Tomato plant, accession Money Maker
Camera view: tilt-top (135 deg); turntable rotation: 180 degrees
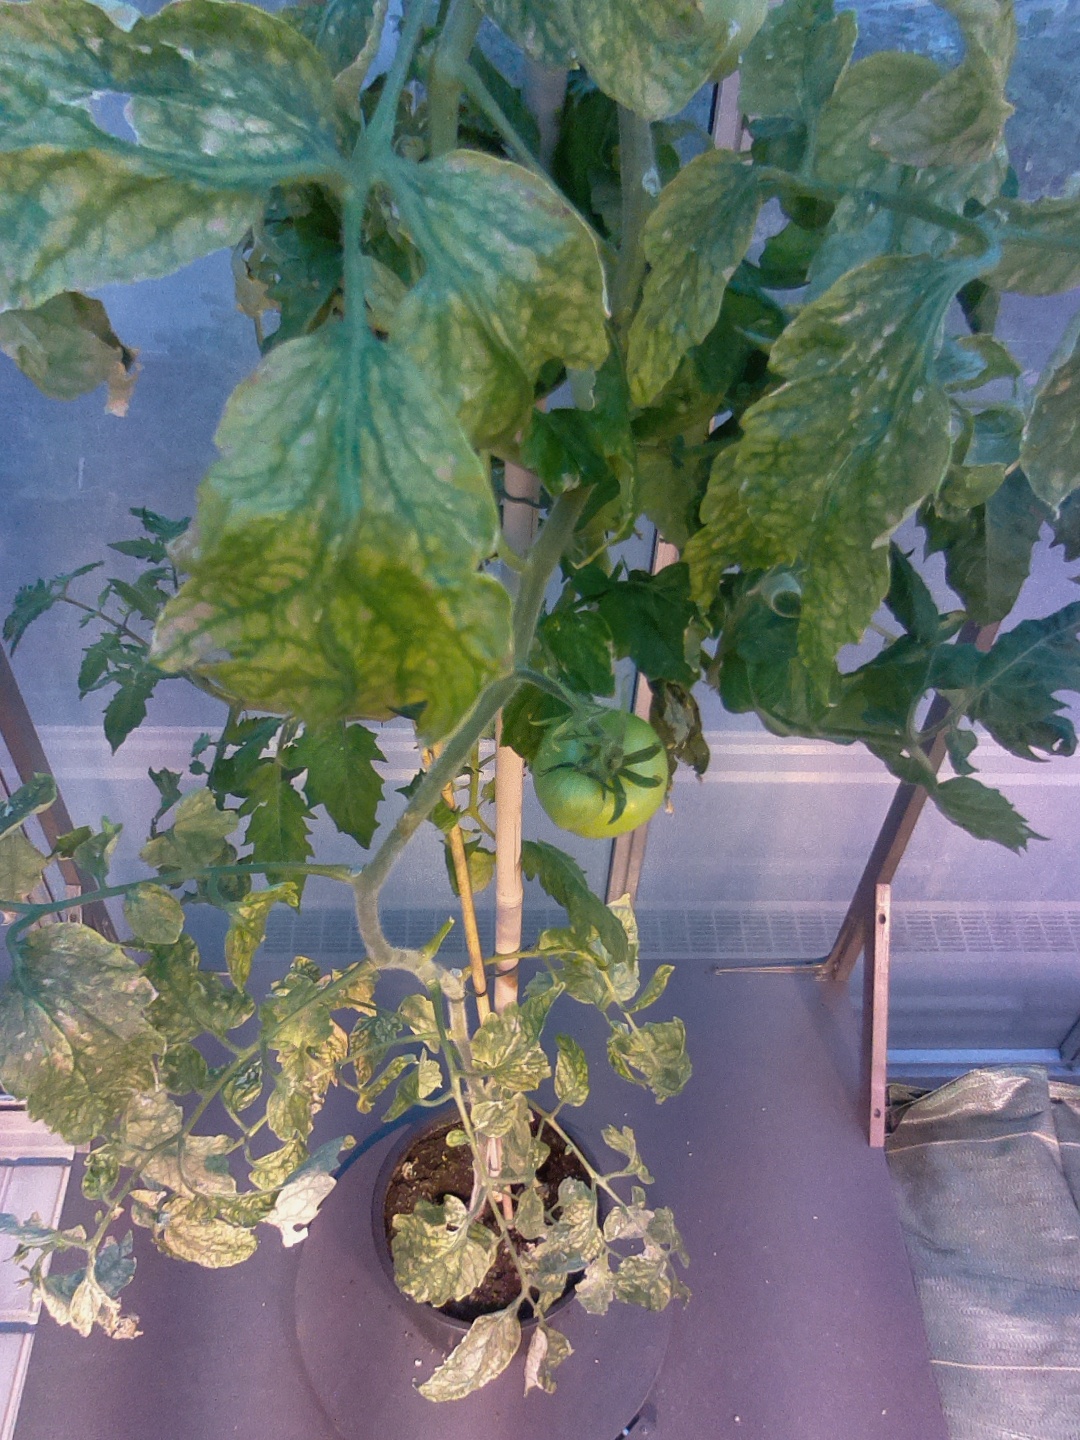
BBCH growth stage 79: 90% -100% of final fruit size